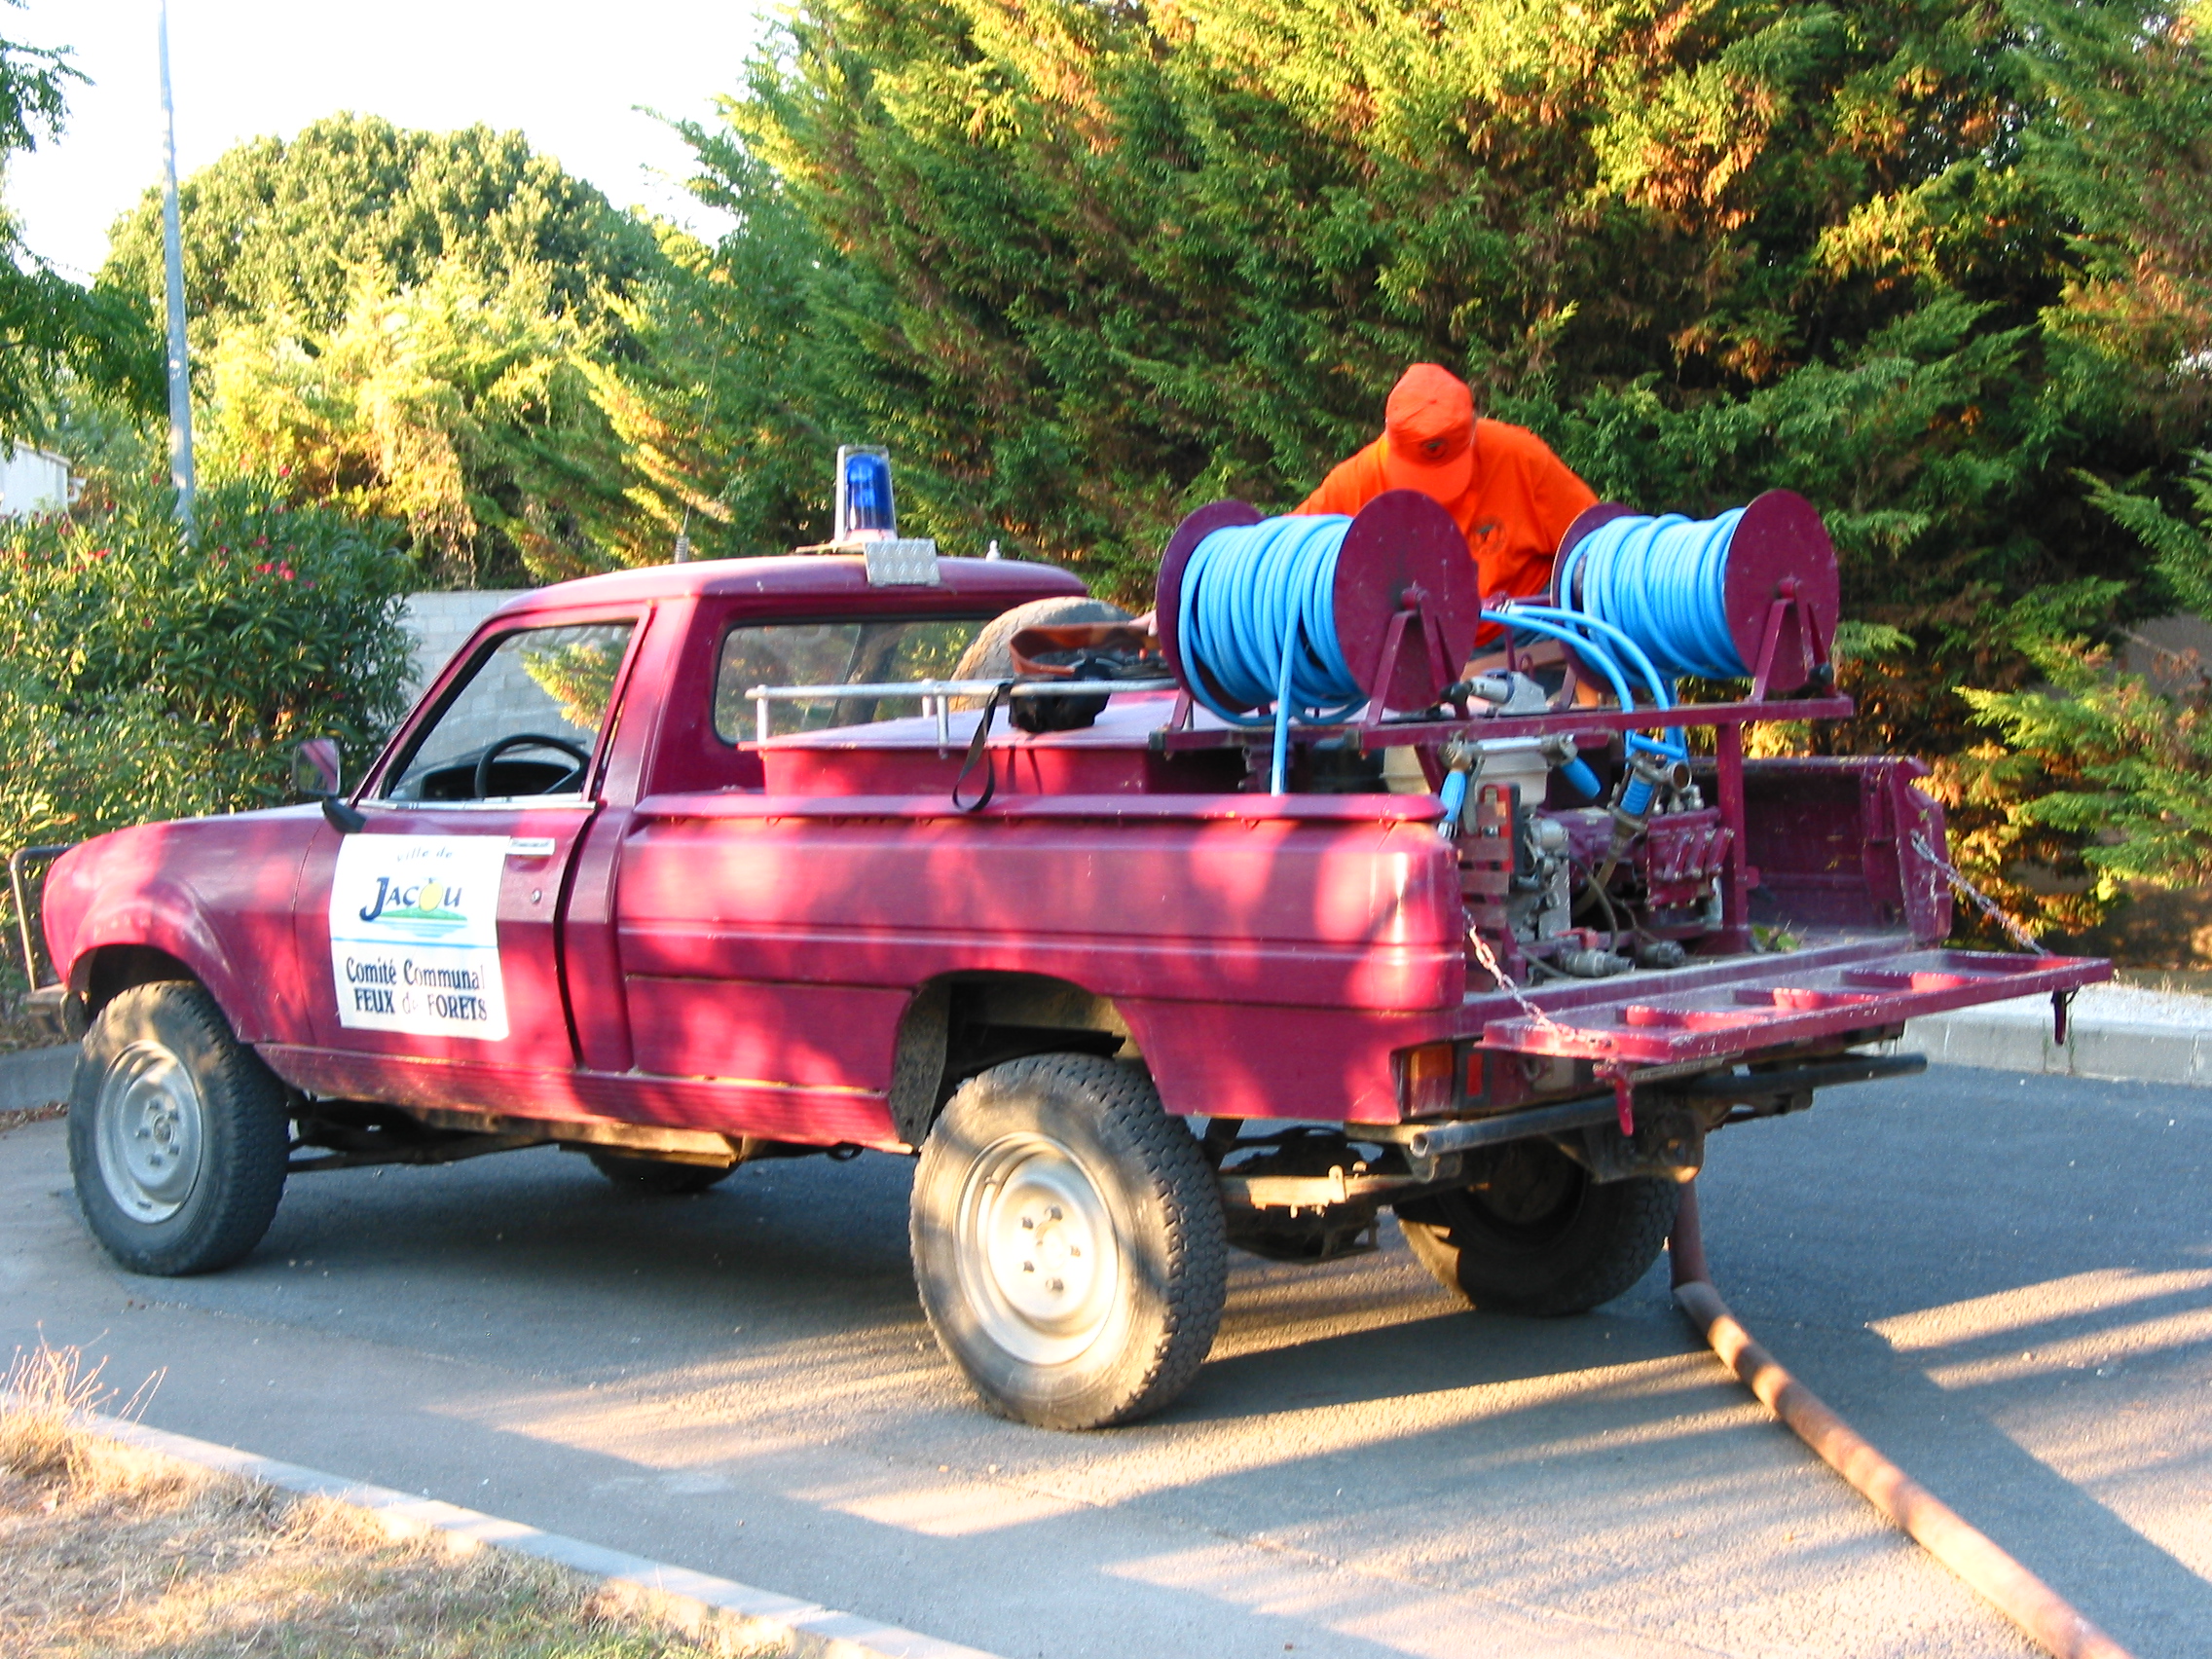
car, jeep, france, europe, truck, vehicle, reservoir, midi, languedoc, scheresse, lance, moteur, patrouille, pompe, matriel, rgionrisque, pickup truck, land vehicle, automobile make, automotive exterior